Betel

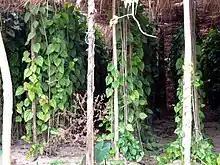
Betel plant cultivation in Bangladesh

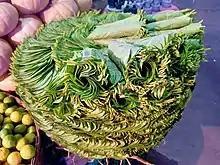
Betel leaves for selling in the market

Proper shade and irrigation are essential for the successful cultivation of this crop. Betel needs constantly moist soil, but there should not be excessive moisture. Irrigation is frequent and light, and standing water should not remain for more than half an hour.